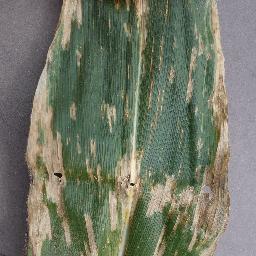
Label: Corn___Cercospora_leaf_spot Gray_leaf_spot